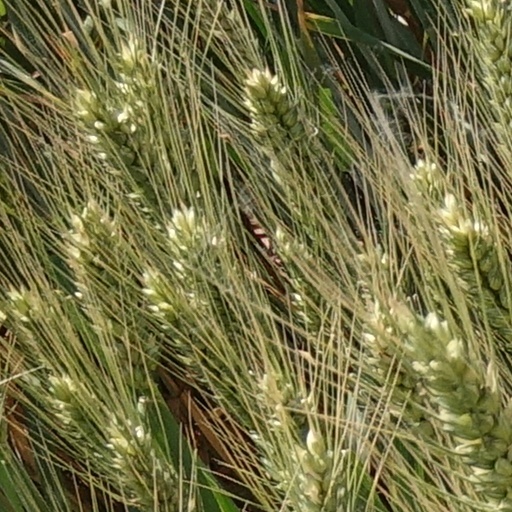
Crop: wheat